Volvo Concept Estate

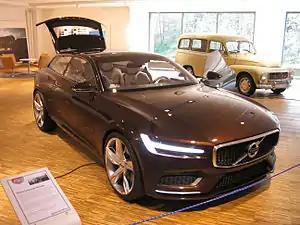
Volvo Concept Estate, with the Volvo Duett in the background.

The Volvo Concept Estate is a concept car which was first unveiled at the 2014 Geneva Motor Show. The Volvo "Concept Estate" was the last of three concept cars designed by the head of design of Volvo, Thomas Ingenlath, which was intending to point the way for the future design direction of Volvo.